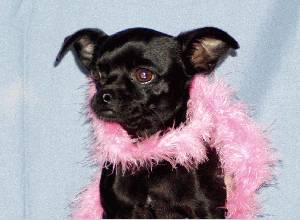
Breed: chihuahua